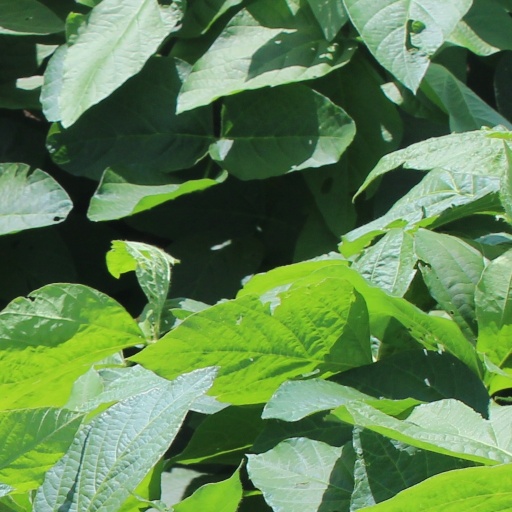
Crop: soybean